List of United States federal courthouses in Oregon

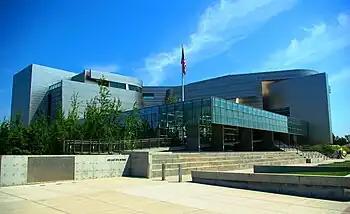
Oregon's newest federal courthouse, the Wayne L. Morse United States Courthouse in Eugene

Following is a list of current and former courthouses of the United States federal court system located in Oregon. Each entry indicates the name of the building along with an image, if available, its location and the jurisdiction it covers, the dates during which it was used for each such jurisdiction, and, if applicable the person for whom it was named, and the date of renaming. Dates of use will not necessarily correspond with the dates of construction or demolition of a building, as pre-existing structures may be adapted or court use, and former court buildings may later be put to other uses. Also, the official name of the building may be changed at some point after its use as a federal court building has been initiated.